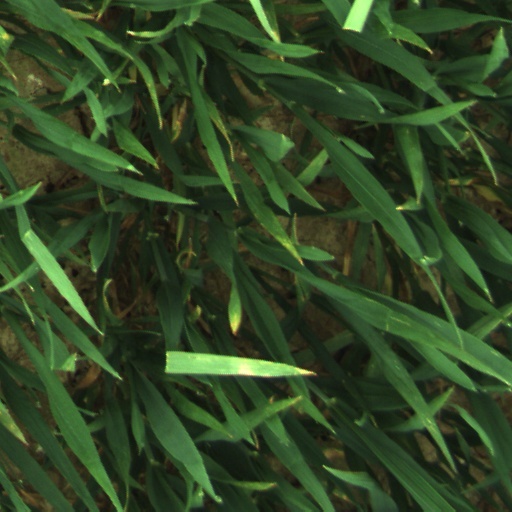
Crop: wheat